Nakhon Ratchasima railway station

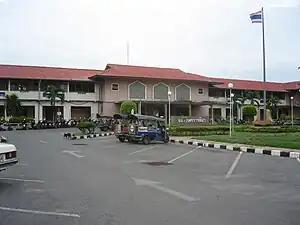

Nakhon Ratchasima railway station is a 1st class station and the main railway station in Nakhon Ratchasima Province in Thailand. This station located in west side of the city of Nakhon Ratchasima. There are 18 daily trains, 1 E&O trains served to this station. Also, there are 4 to 6 special trains service in New Year, Songkran or other special festival. In the 2008 census, Nakhon Ratchasima Station served nearly 800,000 passengers.